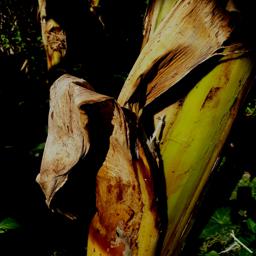
Label: PSEUDOSTEM WEEVIL